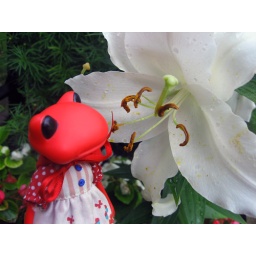
Marley is unsure if the flower is a friend or a foe. An investigation is in order. Marley is a boy in a dress; poor thing is gender-confused.